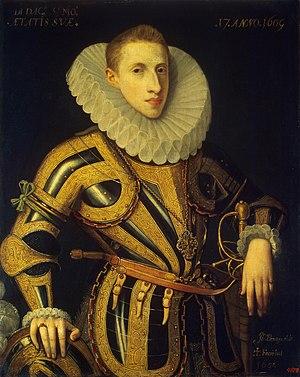
Les Collections de peinture du musée de l'Ermitage